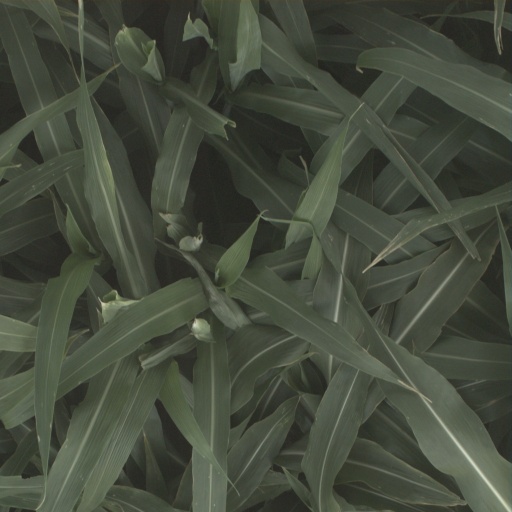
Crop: sorghum